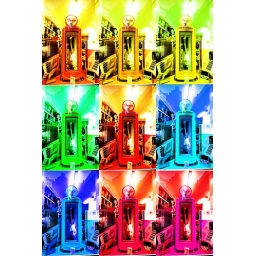
Fender guitar display in the window of R&amp;amp;B music in Aberdeen